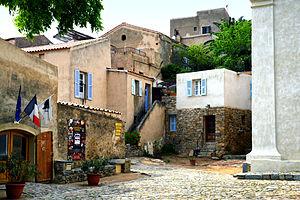
Pigna est une commune française située dans la circonscription départementale de la Haute-Corse et le territoire de la collectivité de Corse. Le village appartient à la piève d'Aregno, en Balagne.